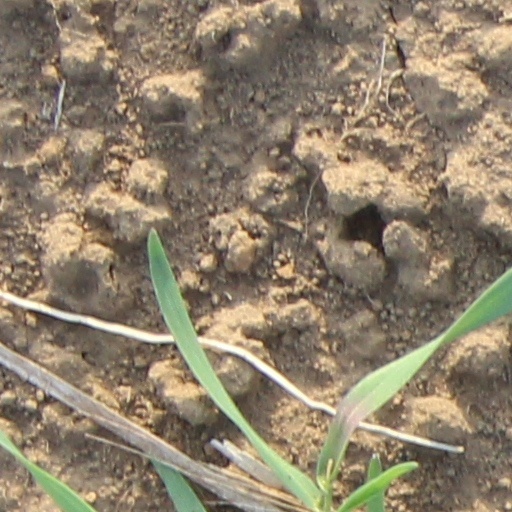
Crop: wheat